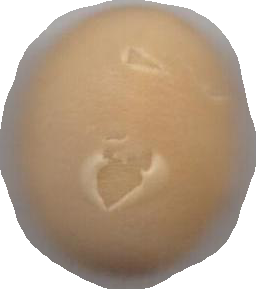
Variety: Grobogan